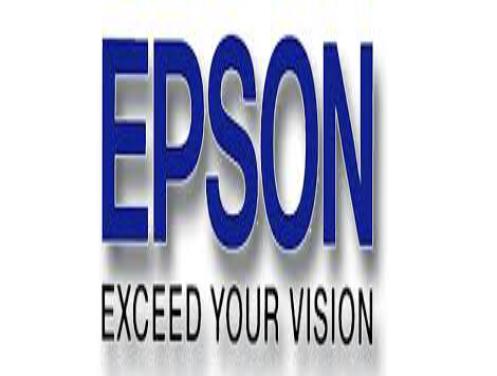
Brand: EPSON
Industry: Electronic